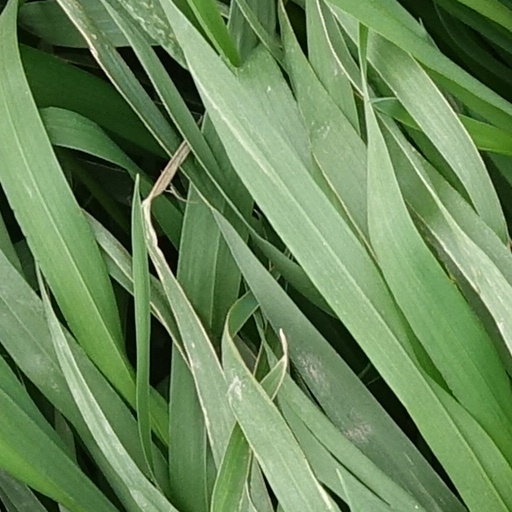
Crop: wheat